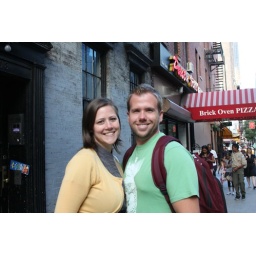
At least the brick oven pizza sign is in focus...